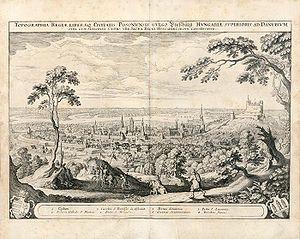
Bratislava est la capitale de la Slovaquie indépendante depuis 1993, située dans le sud-ouest du pays, à proximité des frontières avec l'Autriche, la Hongrie et la Tchéquie d'une part et de la capitale autrichienne, Vienne, d'autre part.